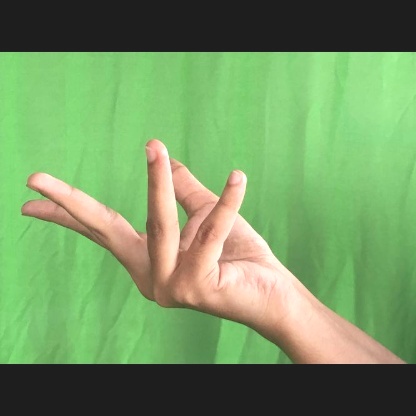
Mudra: Alapadmam